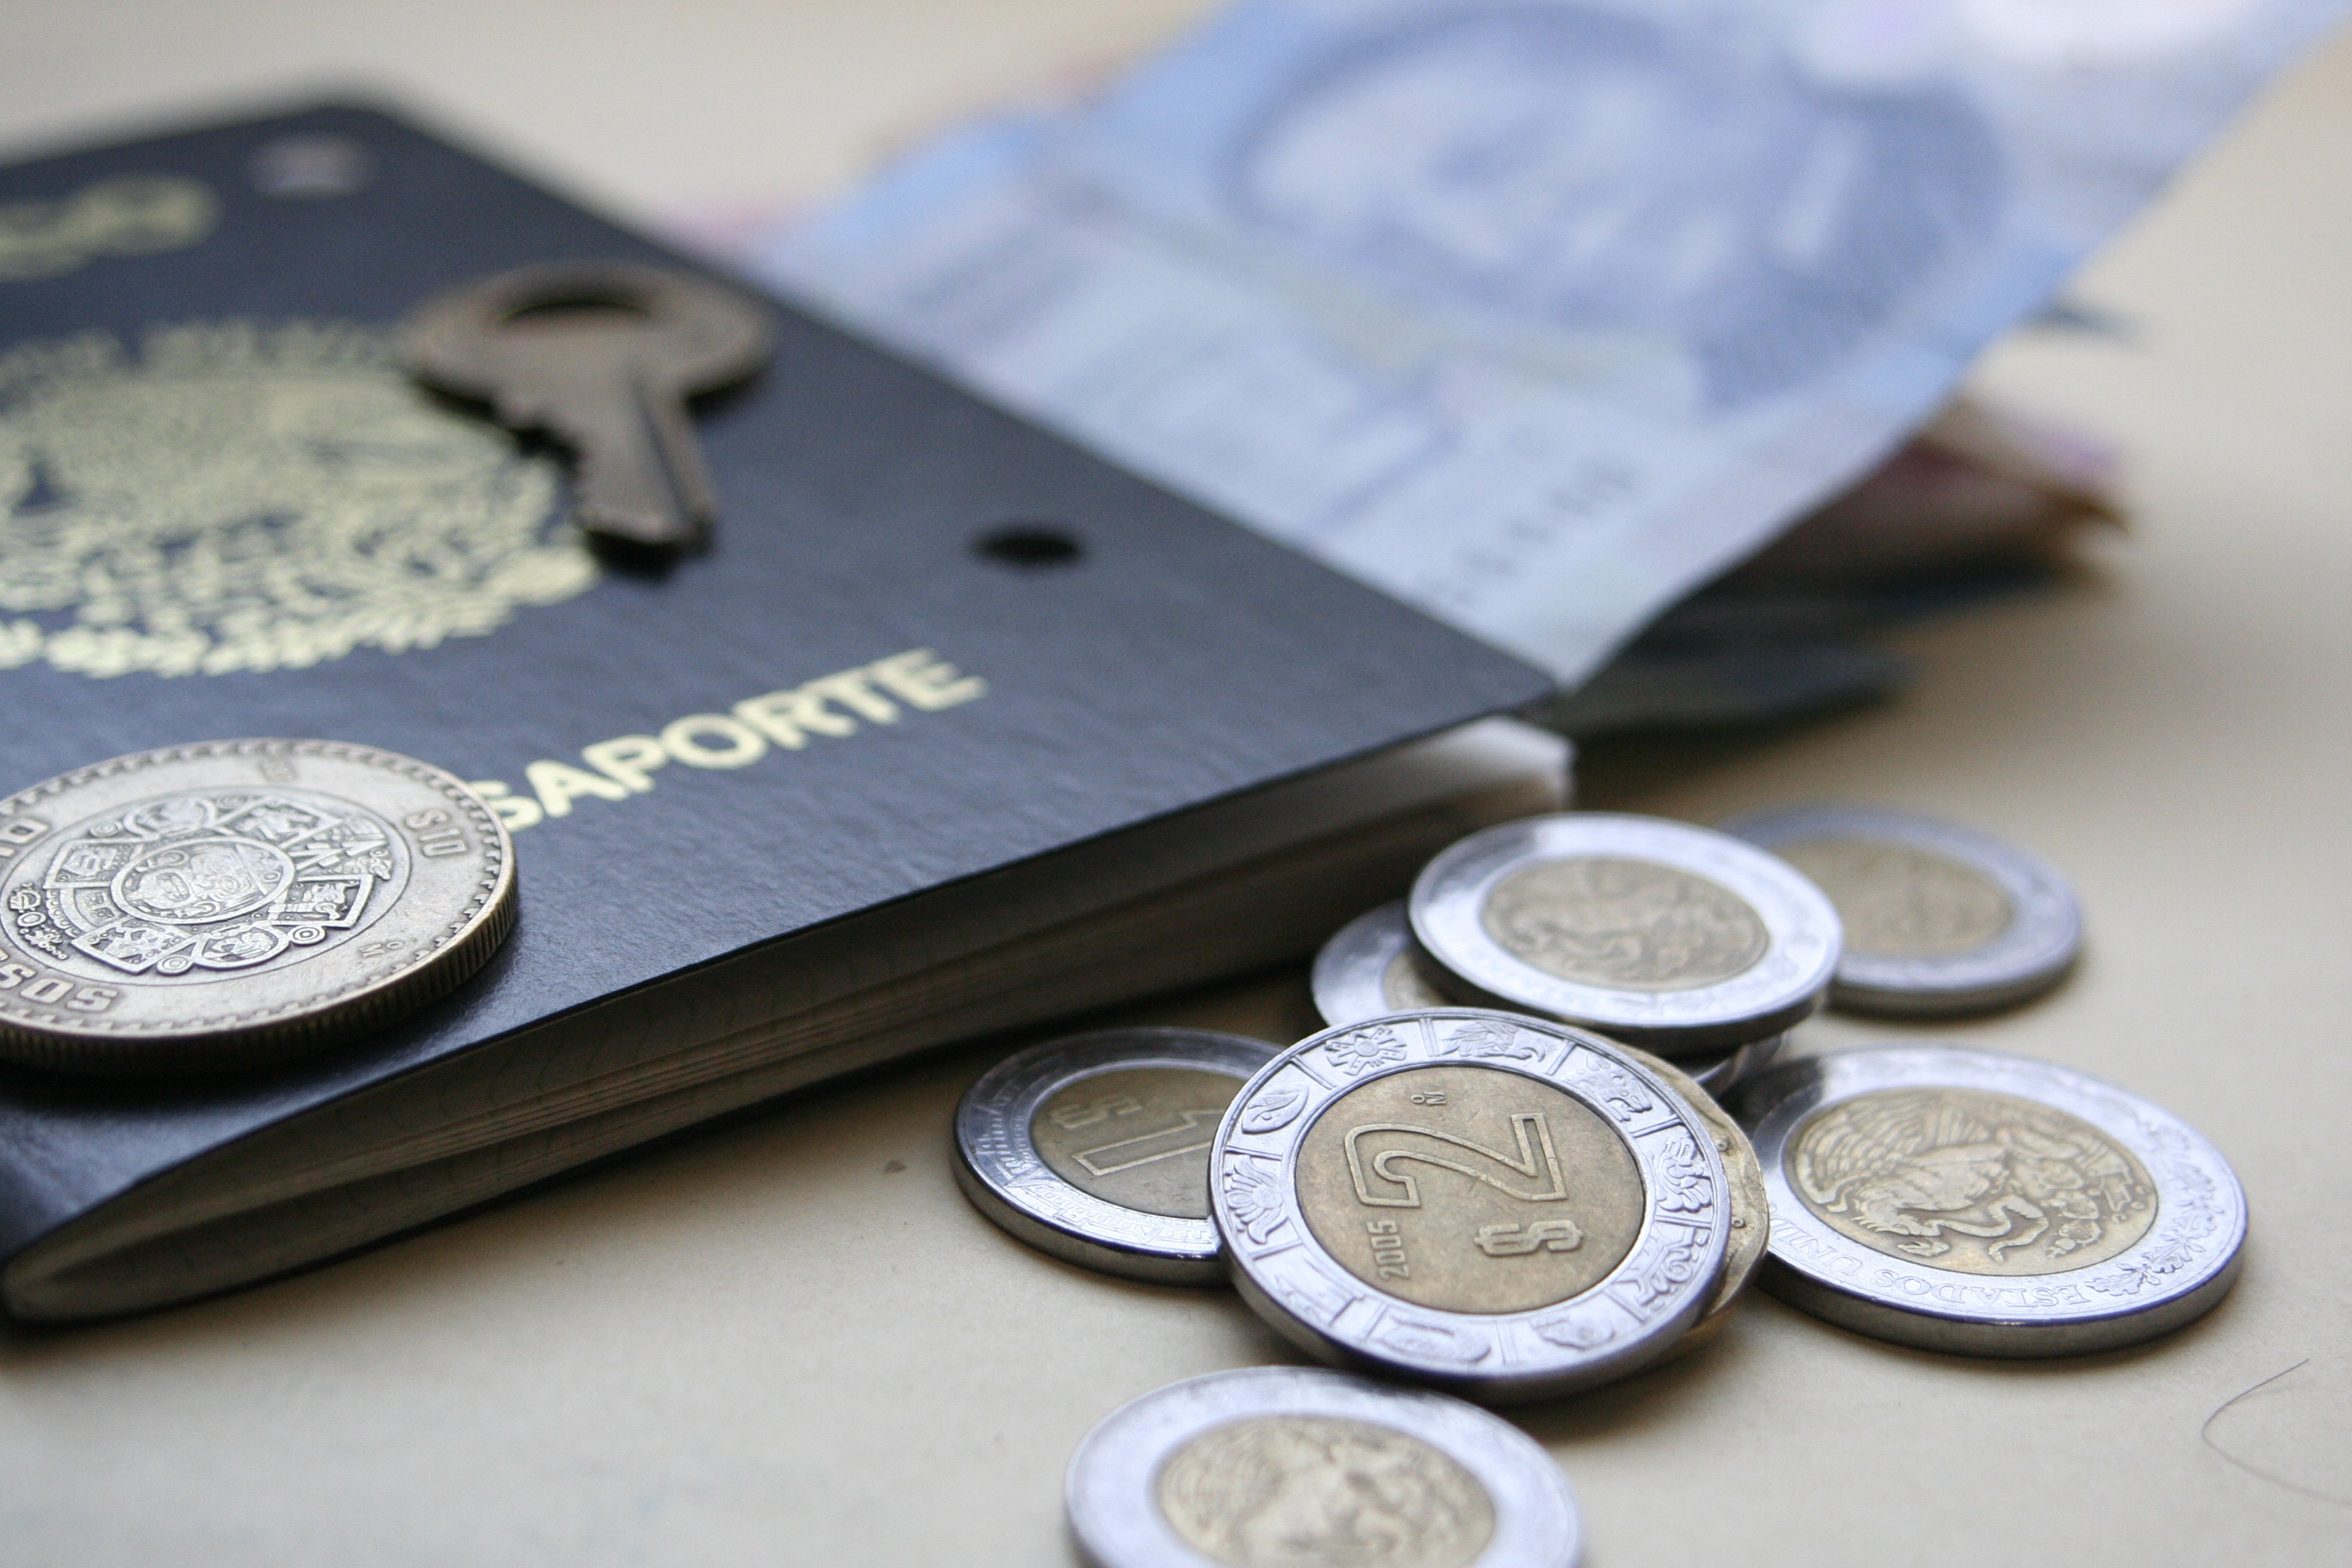
macro, money, brand, cash, silver, mexico, currency, zoom, coin, reflex, amateur, analogous